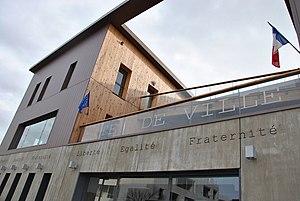
Depuis 2014
Thouaré-sur-Loire est une commune de l'Ouest de la France située dans le département de la Loire-Atlantique, en région Pays de la Loire.